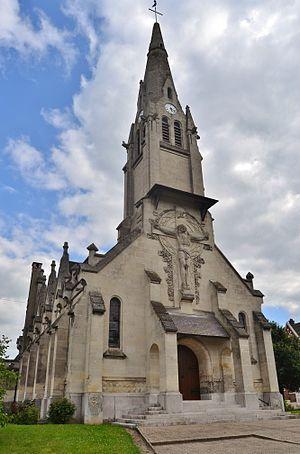
Farbus est une commune française située dans le département du Pas-de-Calais en région Hauts-de-France.